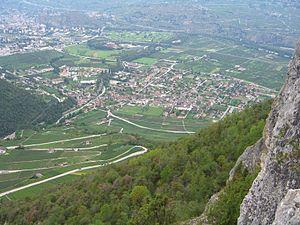
Bramois est un village de la commune de Sion en Suisse, situé à 4 km au sud-est du centre-ville de Sion. Il est à l'ouverture du Val d'Hérens, sur la route pour Evolène, Hérémence et Nax.